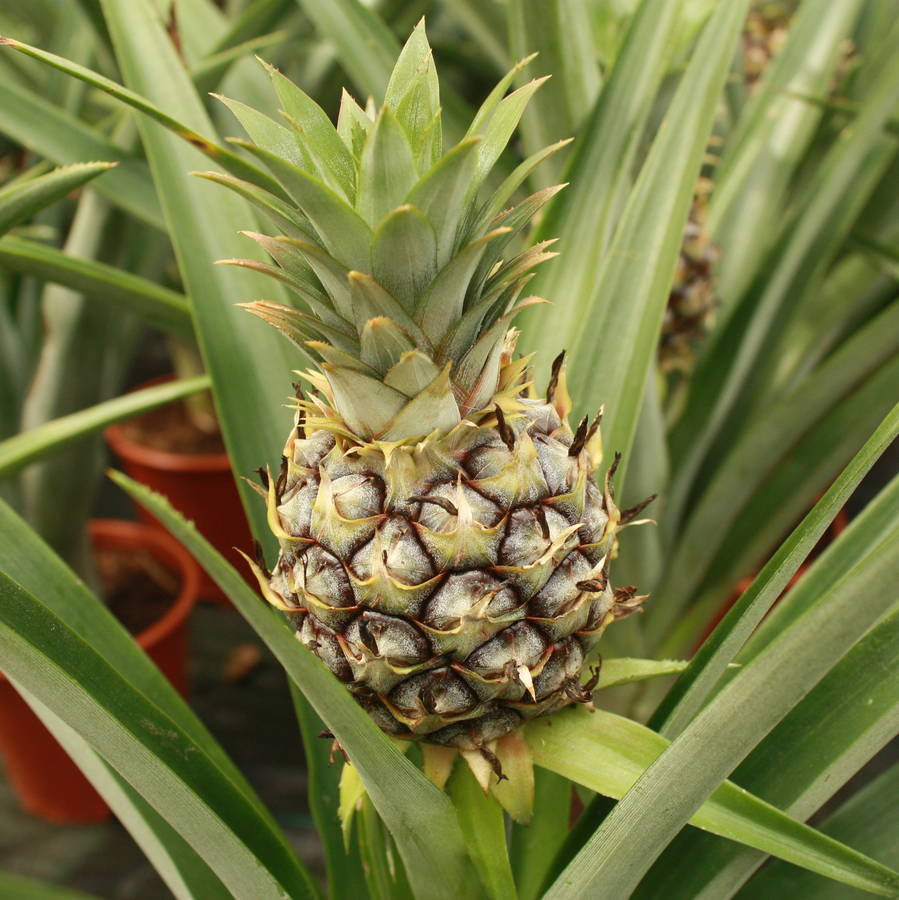
Label: Pineapple